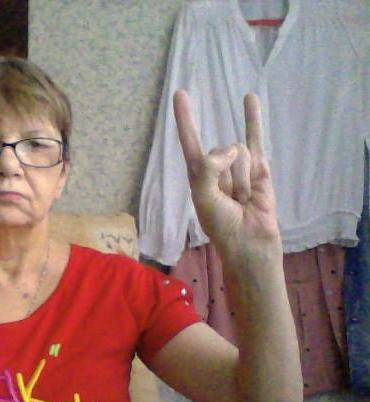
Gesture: rock